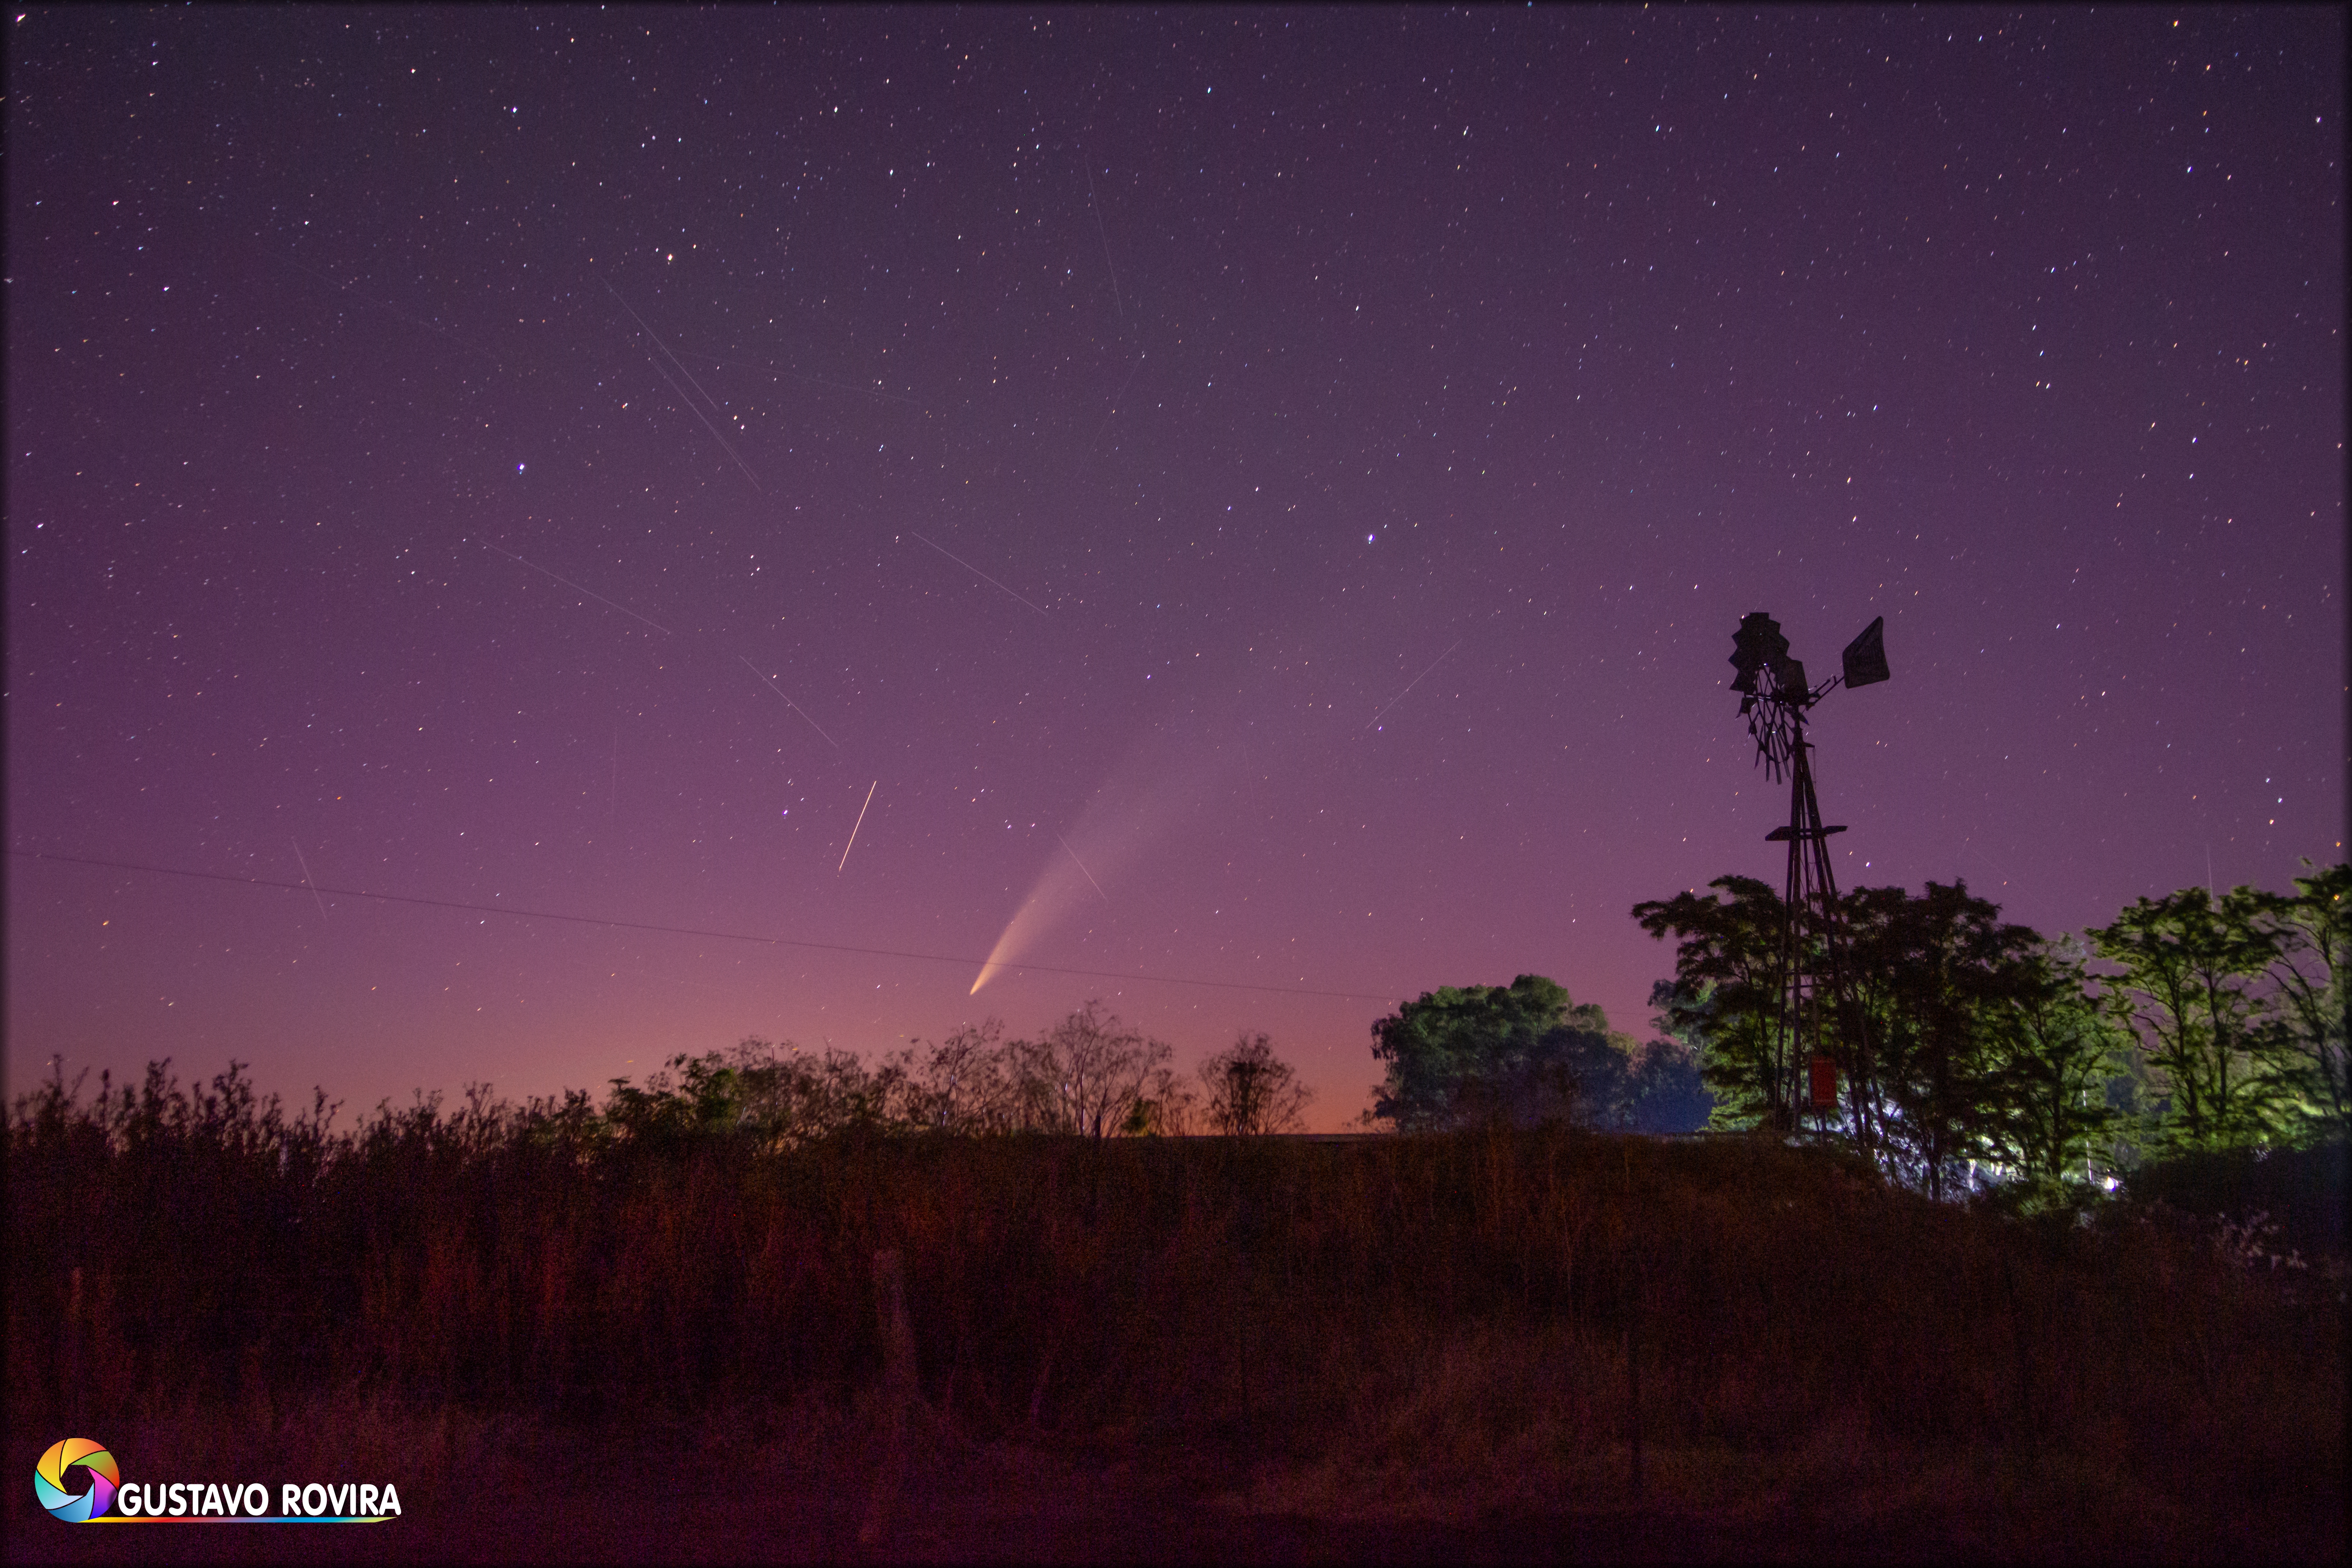
aires, astronomical object, night, comet, star, atmospheric phenomenon, astronomy, dusk, constellation, evening, midnight, meteoroid, celestial event, science, universe, galaxy, dawn